Royal Castle, Warsaw

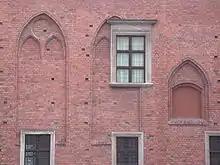
Medieval wall of the "Curia Maior"

In 1339, the Papal Legate in Warsaw heard a case brought by the King of Poland, Casimir III the Great, against the German Teutonic Order. He claimed that they had illegally seized a slice of Polish territory — the Pomerania and Kuyavia regions. The documents in this case are the earliest written testimony to the existence of Warsaw. At that time a fortified town surrounded by earthen and wooden ramparts, and situated where the Royal Castle now stands, it was the seat of Trojden, duke of Masovia. At the end of the 13th century, during the Duke Conrad's rule, the wooden-earthen gord called "Small Manor" was erected. The next duke, Casimir I, decided to build the Great Tower, possibly one of the first brick building in Warsaw.